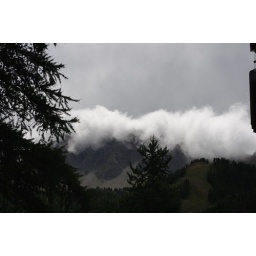
it was super weird one day. the clouds seemed to literally roll off the mountain top in Vars